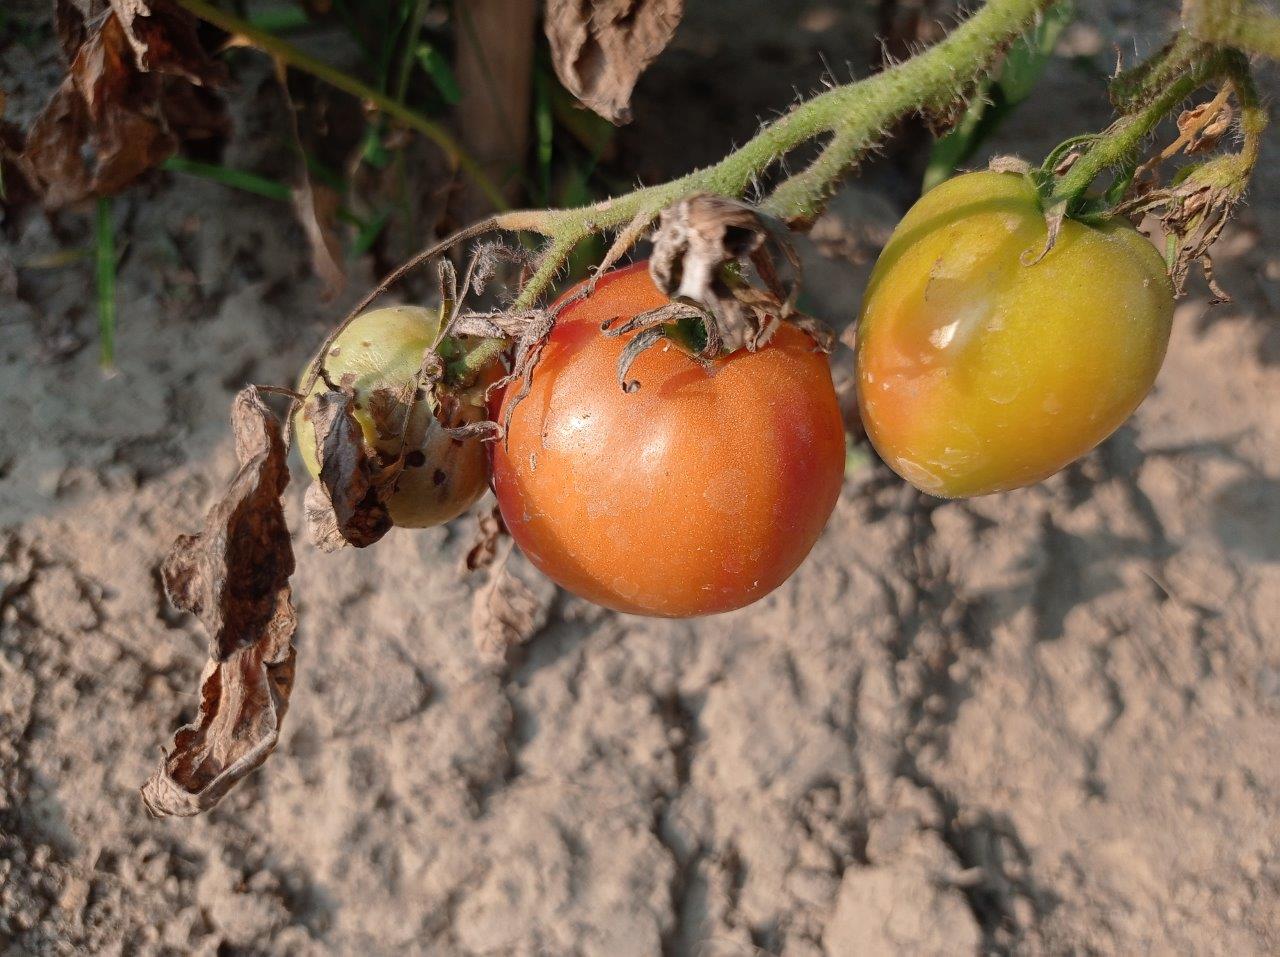
Maturity: Mature